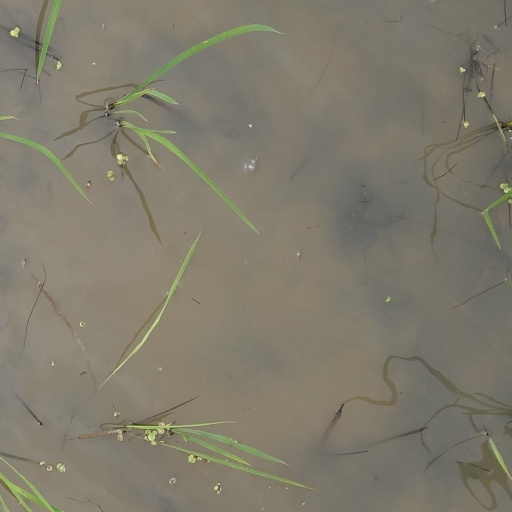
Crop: rice